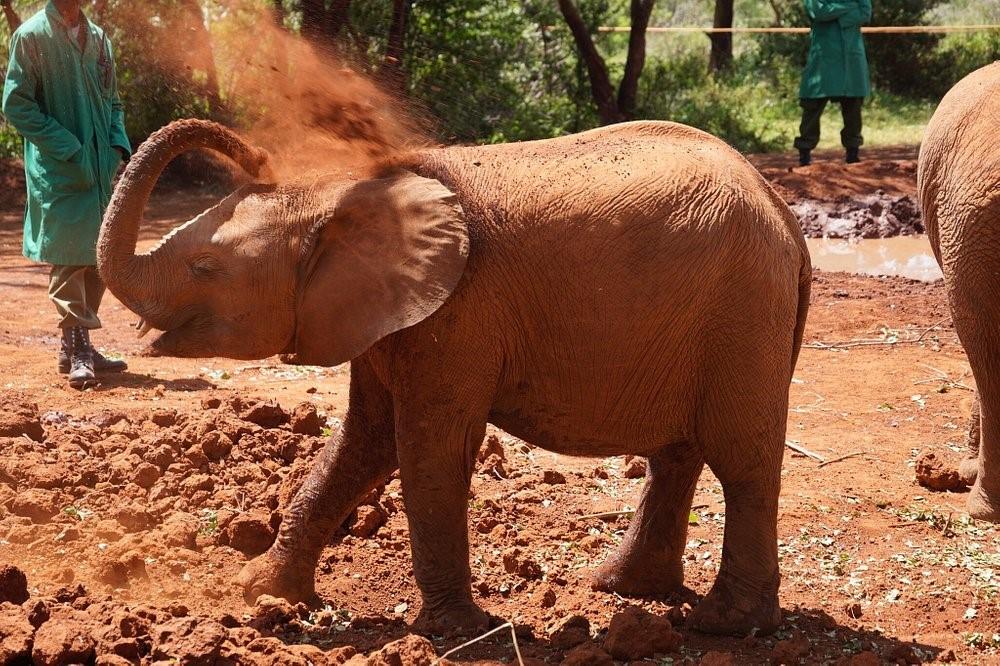
Watoto wa mnyama pori aina ya tembo wamewekwa kwenye ardhi yenye vumbi ambapo wanalichota na kujimwagia, huku wamezingirwa na wanaume ambao wanawalinda wasiweze kutoroka na kwenda kwenye makazi ya watu.